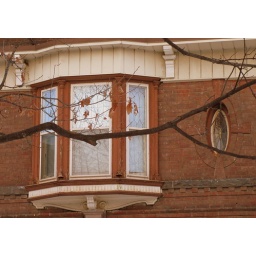
There are so many interesting embellishments around these windows - they give the house a very warm character.